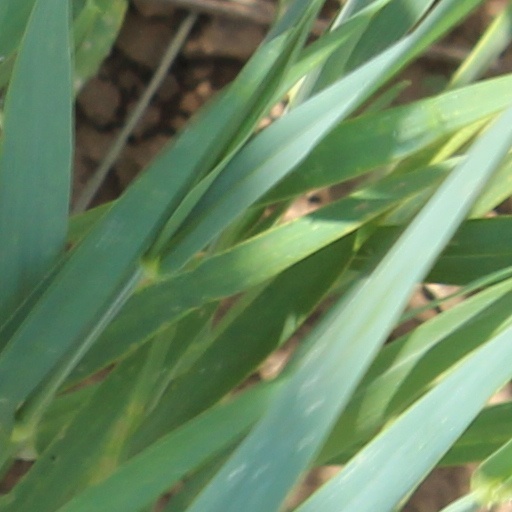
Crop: wheat